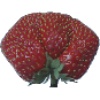
Label: Strawberry Wedge 1